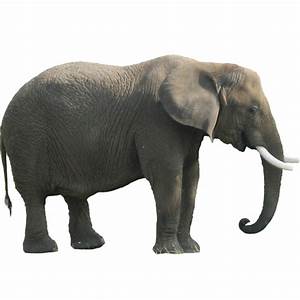
Label: elefante